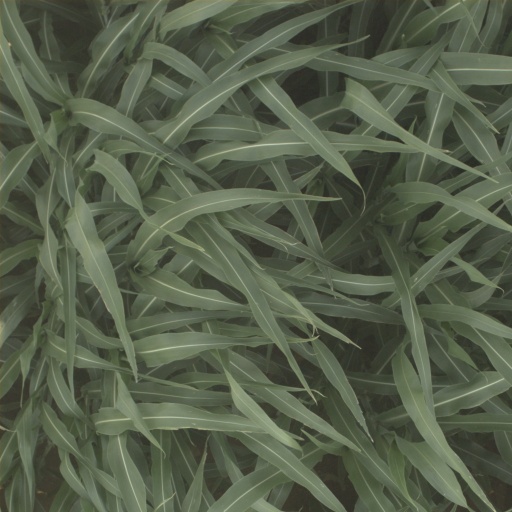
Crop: sorghum